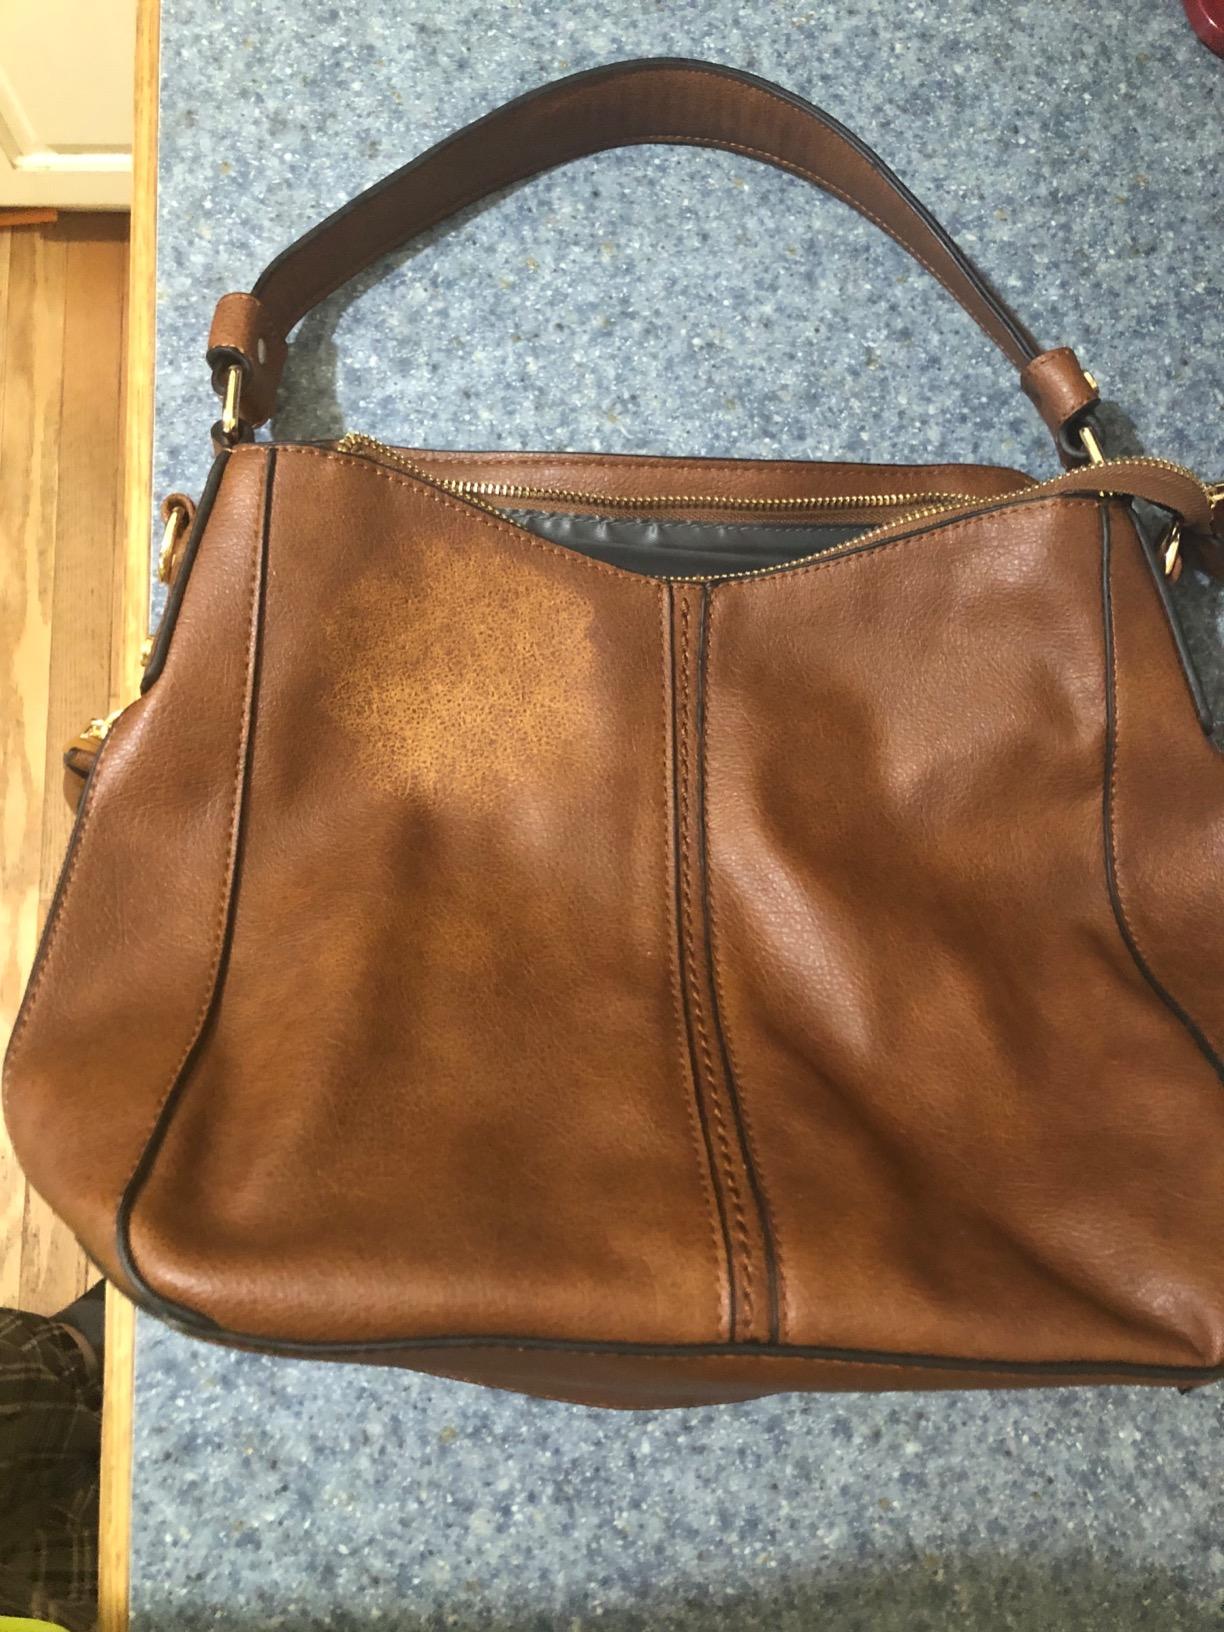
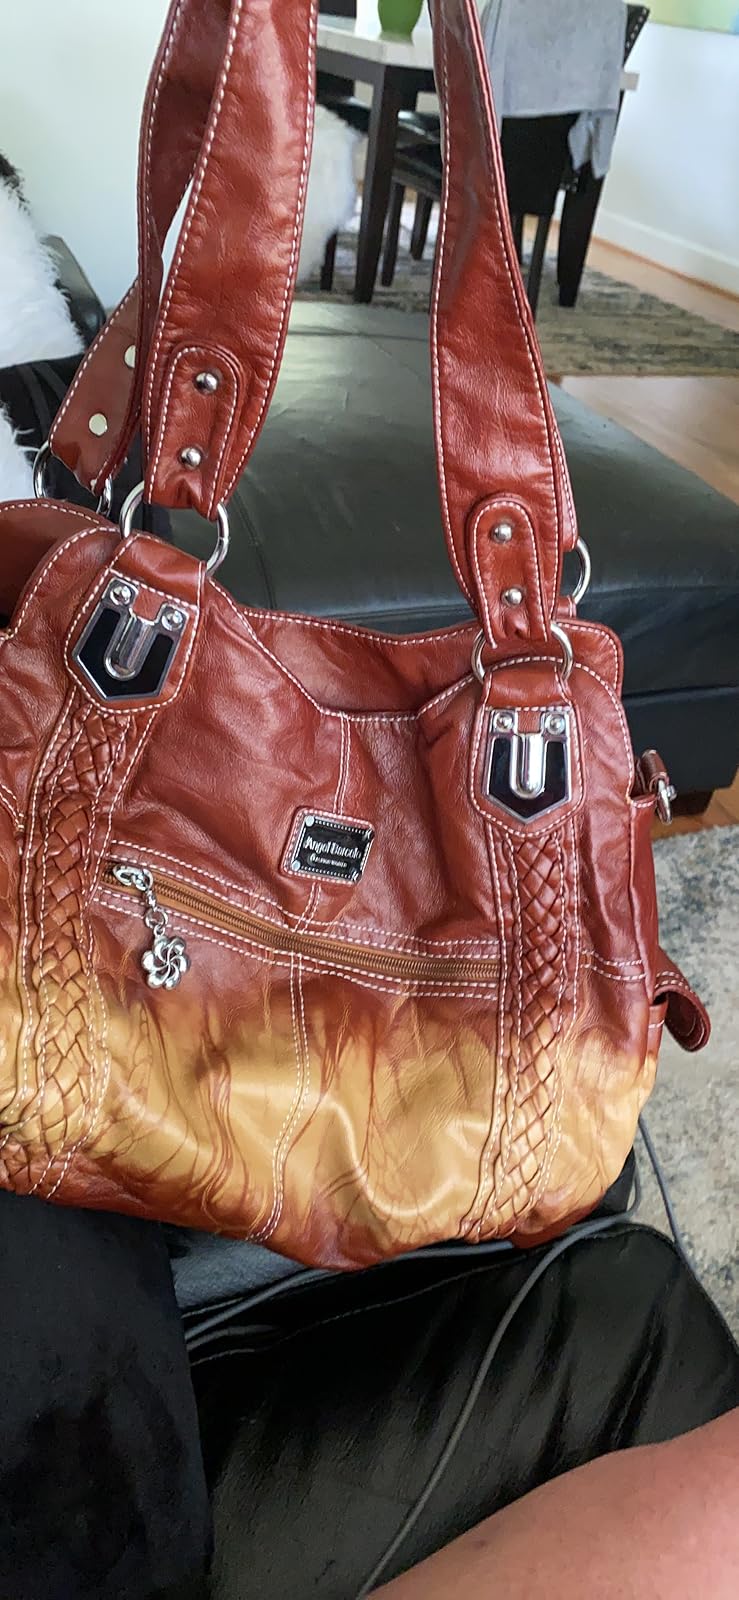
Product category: accessories_handbag
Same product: no